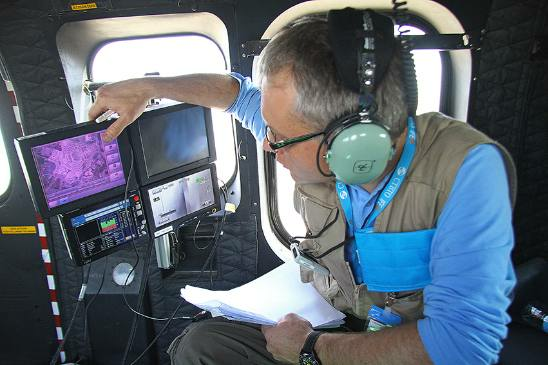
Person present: Yes